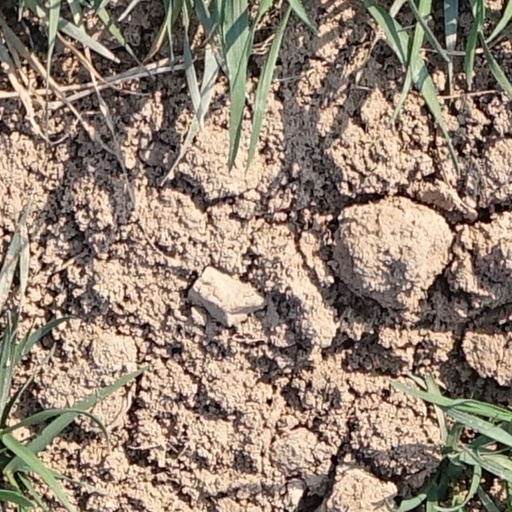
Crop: wheat